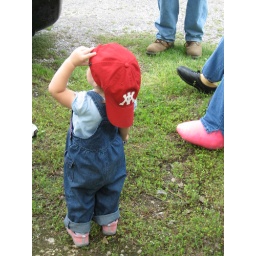
Lookin' cute in Daddy's VMI hat